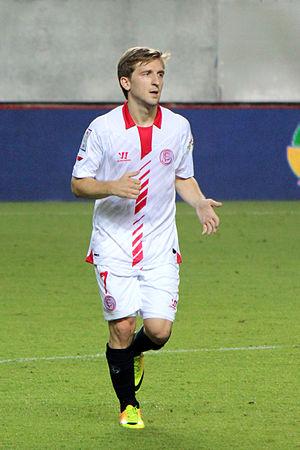
Marko Marin, né le 13 mars 1989 à Gradiška, est un footballeur international allemand qui évolue au poste de milieu de terrain au Al-Ahli SC.